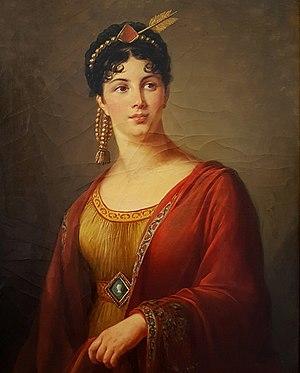
Peinture. Portrait de Giuseppina Grassini, par Elisabeth Vigée-Lebrun.1803. Musée Calvet, Avignon.
Giuseppina Grassini est une chanteuse d'opéra italienne, née à Varèse le 18 avril 1773 et morte à Milan le 3 janvier 1850, à la voix de contralto au timbre velouté et profond.